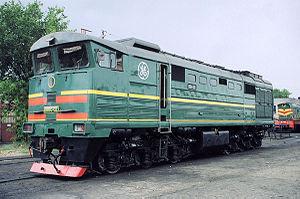
"La TE10 est une locomotive diesel-électrique russe. Le nom de cette locomotive est de тепловоз с электрической передачей, тип 10, qui se traduit ""locomotive diesel-électrique de type 10.""